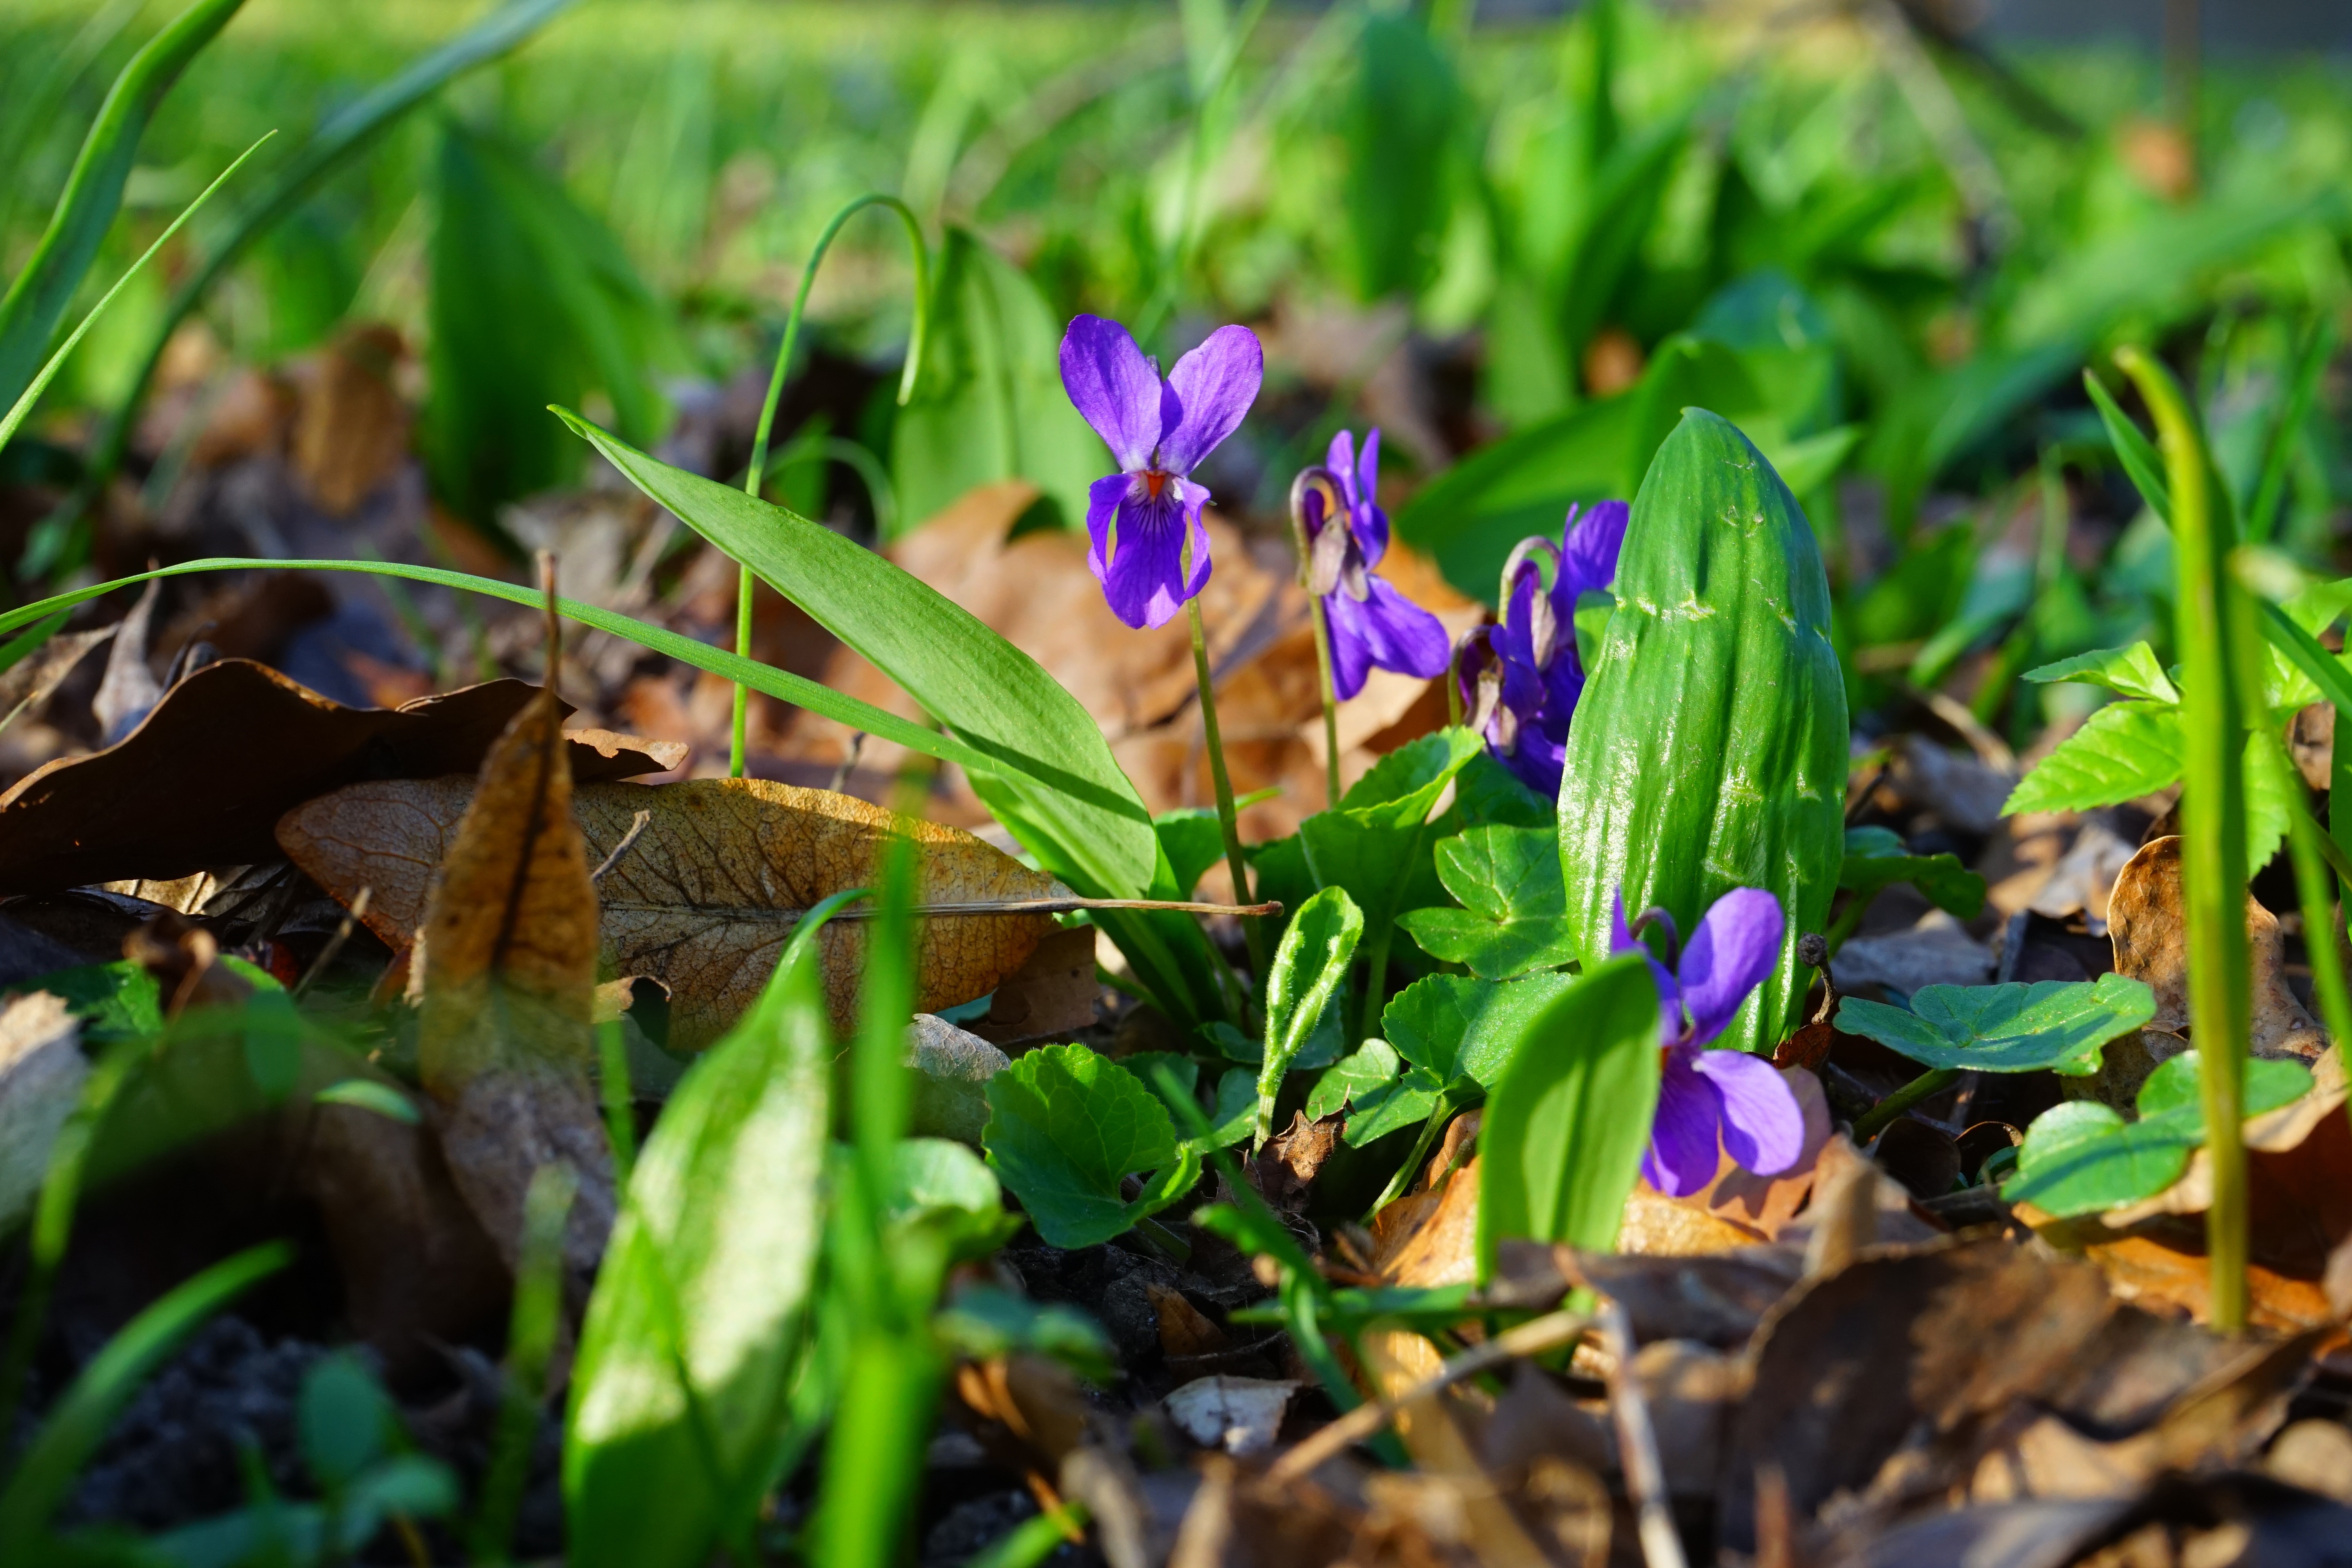
nature, forest, grass, blossom, plant, lawn, leaf, flower, bloom, spring, jungle, botany, garden, flora, wildflower, violet, smell, viola, macro photography, harbinger of spring, flowering plant, violaceae, herbaceous plant, violet plant, wald violet, viola reichenbachiana, land plant, violet family, fawn lily, rosette plant, violas